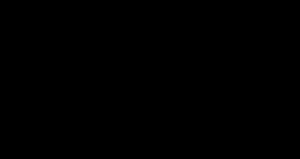
Swedish House Mafia est un groupe de musique dance suédois, originaire de Stockholm. Il se compose de trois disc jockeys de musique house que sont Axwell, Sebastian Ingrosso et Steve Angello. En 2011, le supergroupe se classe 10ᵉ dans le classement annuel du DJ Magazine.